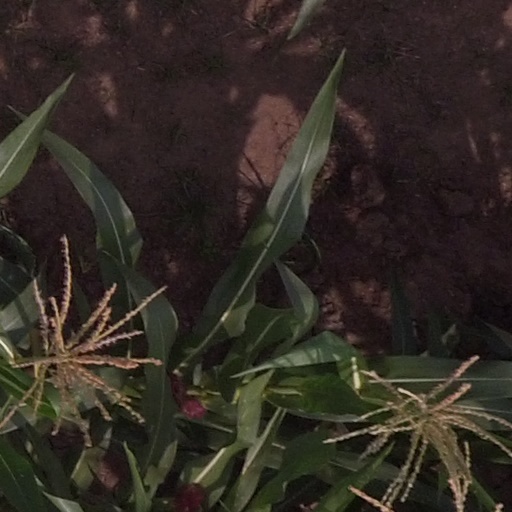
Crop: maize; corn